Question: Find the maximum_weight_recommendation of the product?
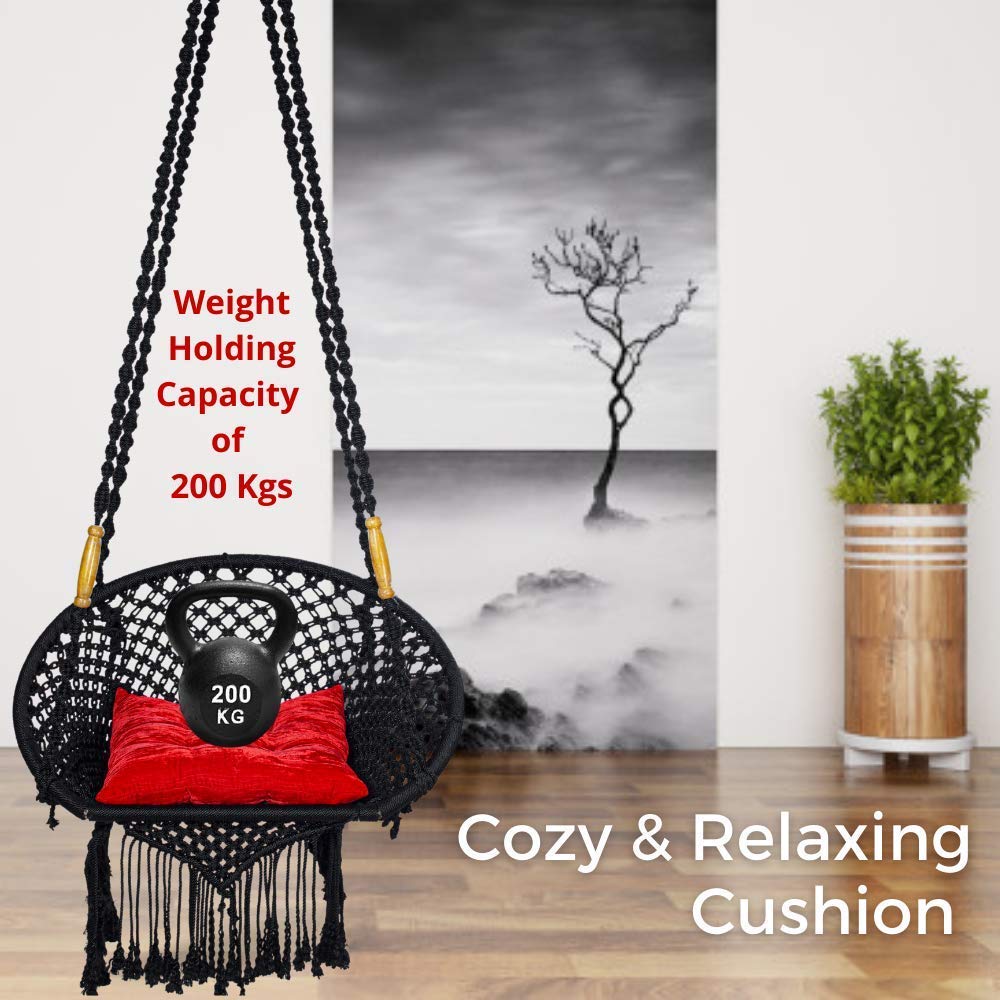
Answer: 200 kilogram